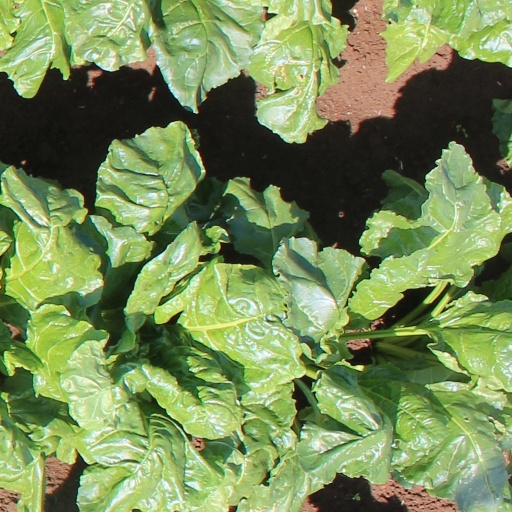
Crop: sugar beet